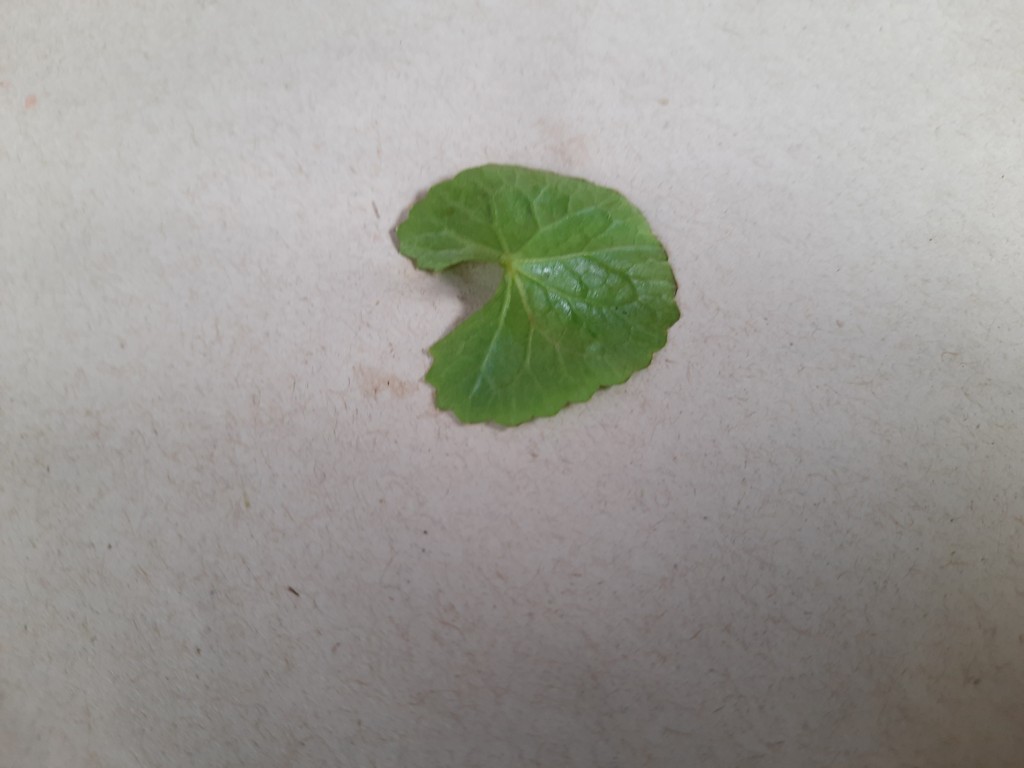
Label: Healthy